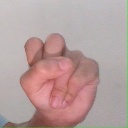
अक्षर: स